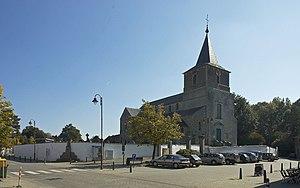
Eglise Saint Hilarius, Bierbeek
Bierbeek est une commune néerlandophone de Belgique située en Région flamande dans la province du Brabant flamand.